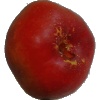
Label: Nectarine Flat 1